Takeo-Onsen Station

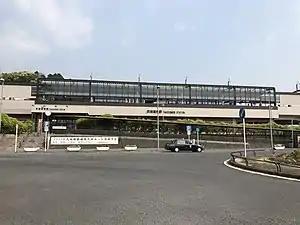
The south entrance of the station in 2017

is a railway station operated by Kyushu Railway Company (JR Kyushu) in Takeo, Saga, Japan. It is operated by JR Kyushu and is served by the Nishi Kyushu Shinkansen and the Sasebo Line.